Confirmation

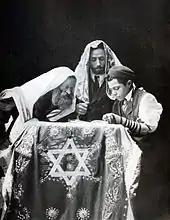
Jewish confirmation

In the 1800s Reform Judaism developed a separate ceremony, called confirmation, loosely modeled on Christian confirmation ceremonies. This occurred because, at the time, Reform Jews believed that it was inappropriate for bar/bat mitzvah-age children to be considered mature enough to understand what it means to be religious. It was held that children of this age were not responsible enough to understand what it means to observe religious practices. Israel Jacobson developed the confirmation ceremony to replace bar/bat mitzvah. Originally this ceremony was for 13-year-old boys. In later decades, the Reform movement modified this view, and now much of Reform Judaism in the United States encourages children to celebrate becoming bar/bat mitzvah at the traditional age, and then has the confirmation at the later age as a sign of a more advanced completion of their Jewish studies.